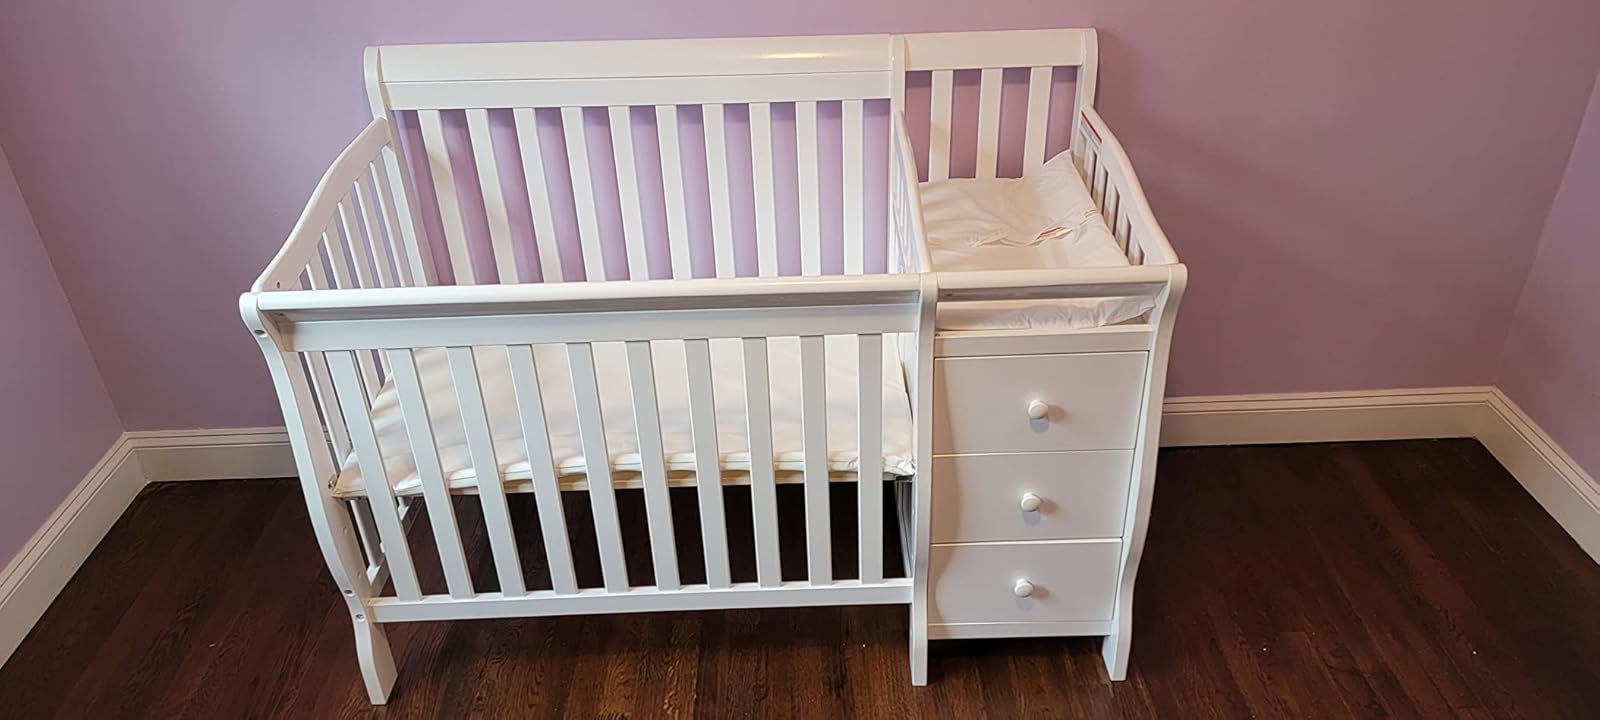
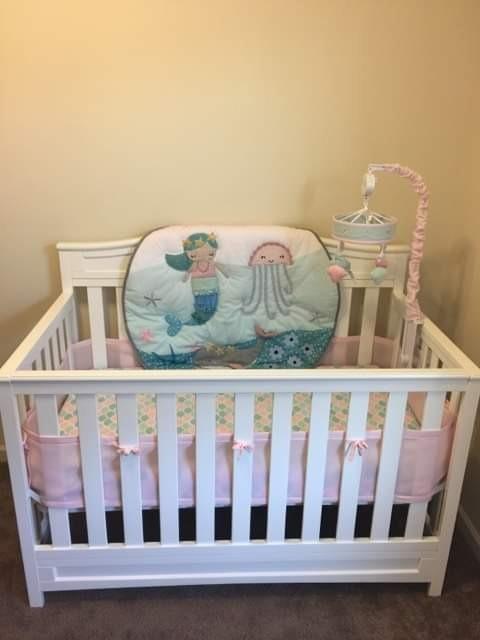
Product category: products_crib
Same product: no